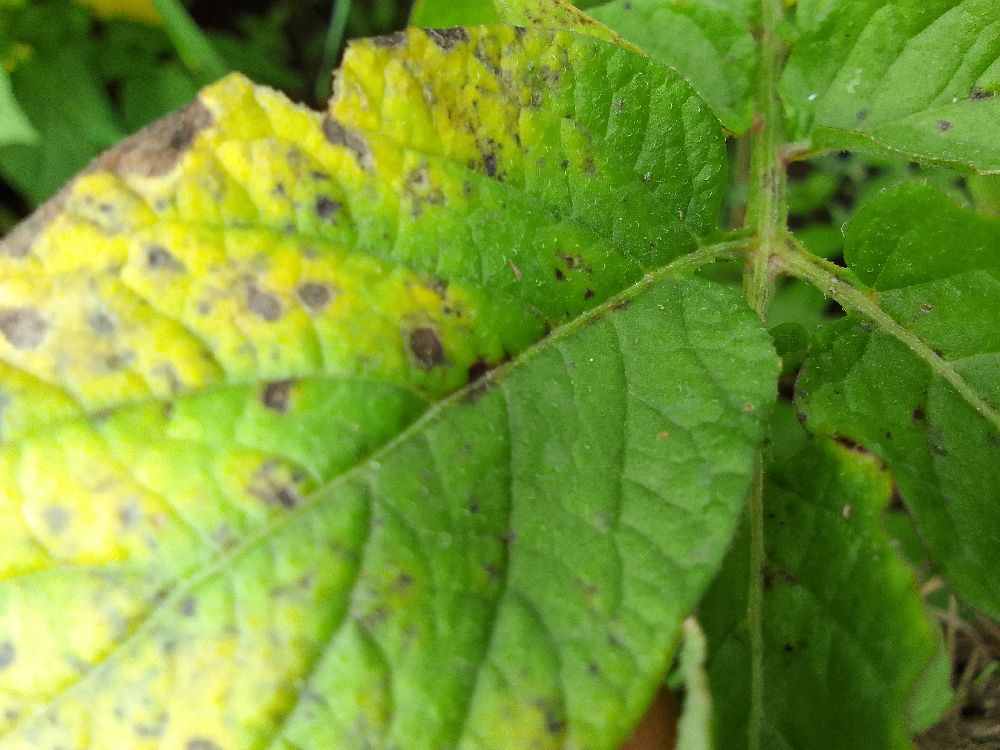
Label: Early blight